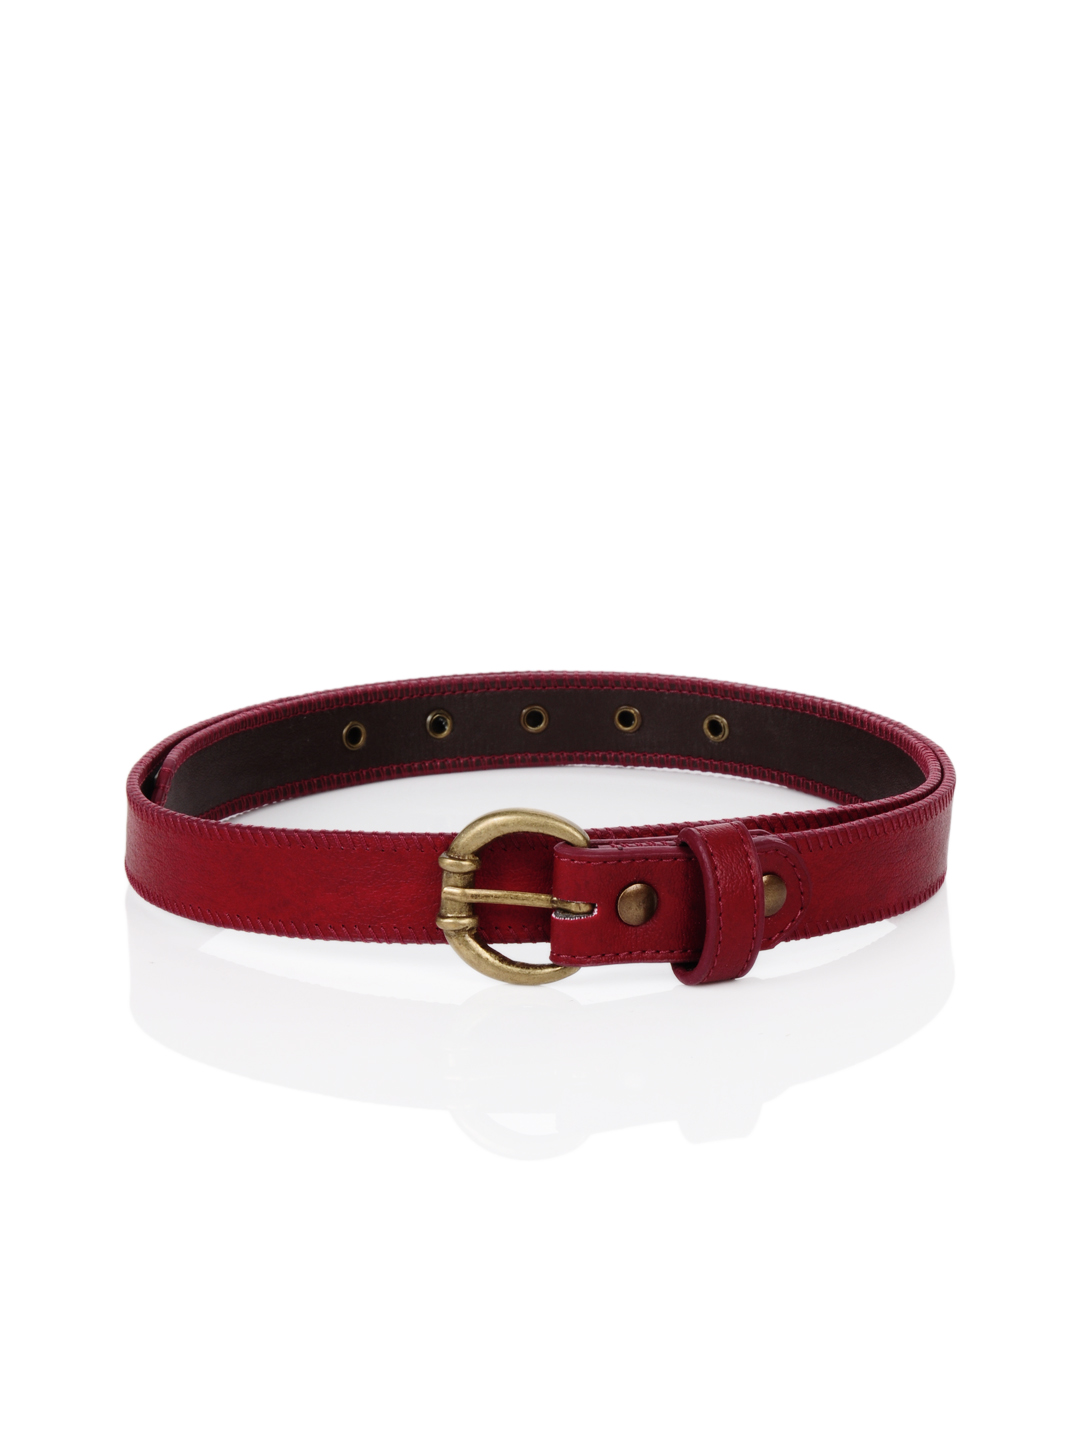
Baggit Women Charmy Moly Red Belt
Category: Accessories / Belts / Belts
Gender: Women
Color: Red
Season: Summer 2012
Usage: Casual